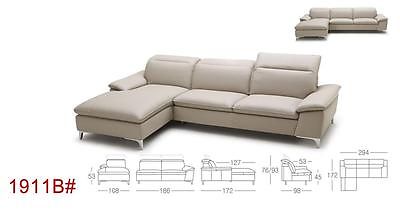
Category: sofa